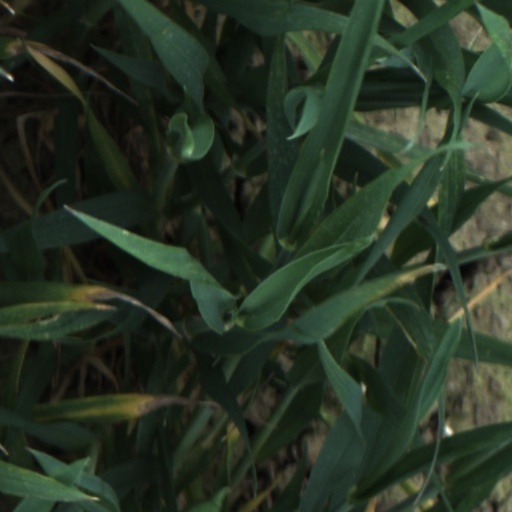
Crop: wheat